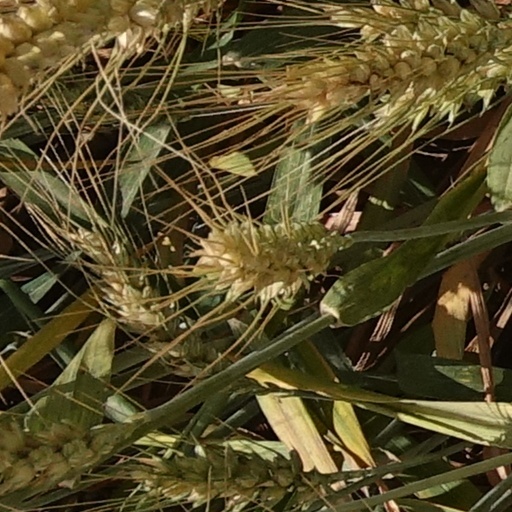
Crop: wheat